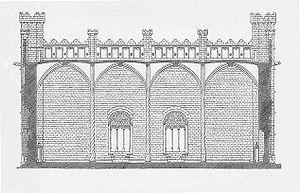
La Loge de Palma à Majorque est l'un des chefs-d'œuvre de l'architecture gothique à Majorque. Elle fut construite par Guillem Sagrera entre 1420 et 1452. C'était une place boursière et le siège du collège des marchands.